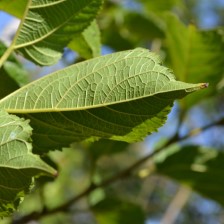
Variety: TaiwanStraberry